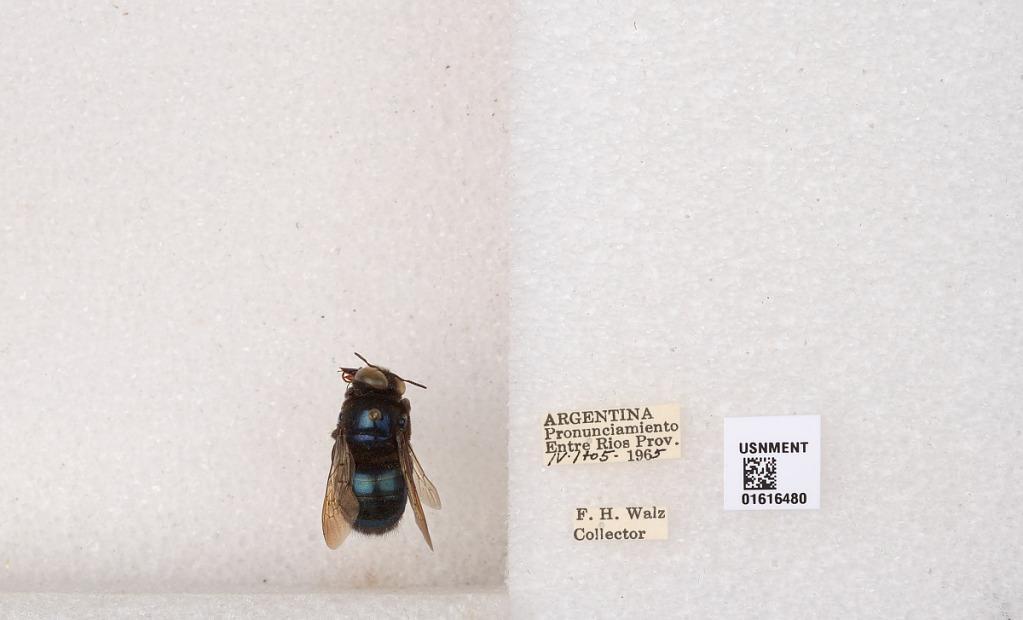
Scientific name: Xylocopa (Schonnherria) splendidula Lepeletier
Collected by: F. Walz
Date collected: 1965-4-1
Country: Argentina
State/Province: Entre Rios
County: Uruguay
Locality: Pronunciamiento